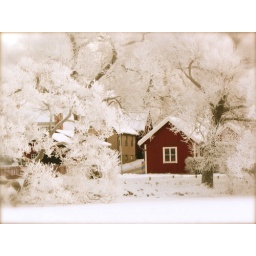
Little red house in frosted forest